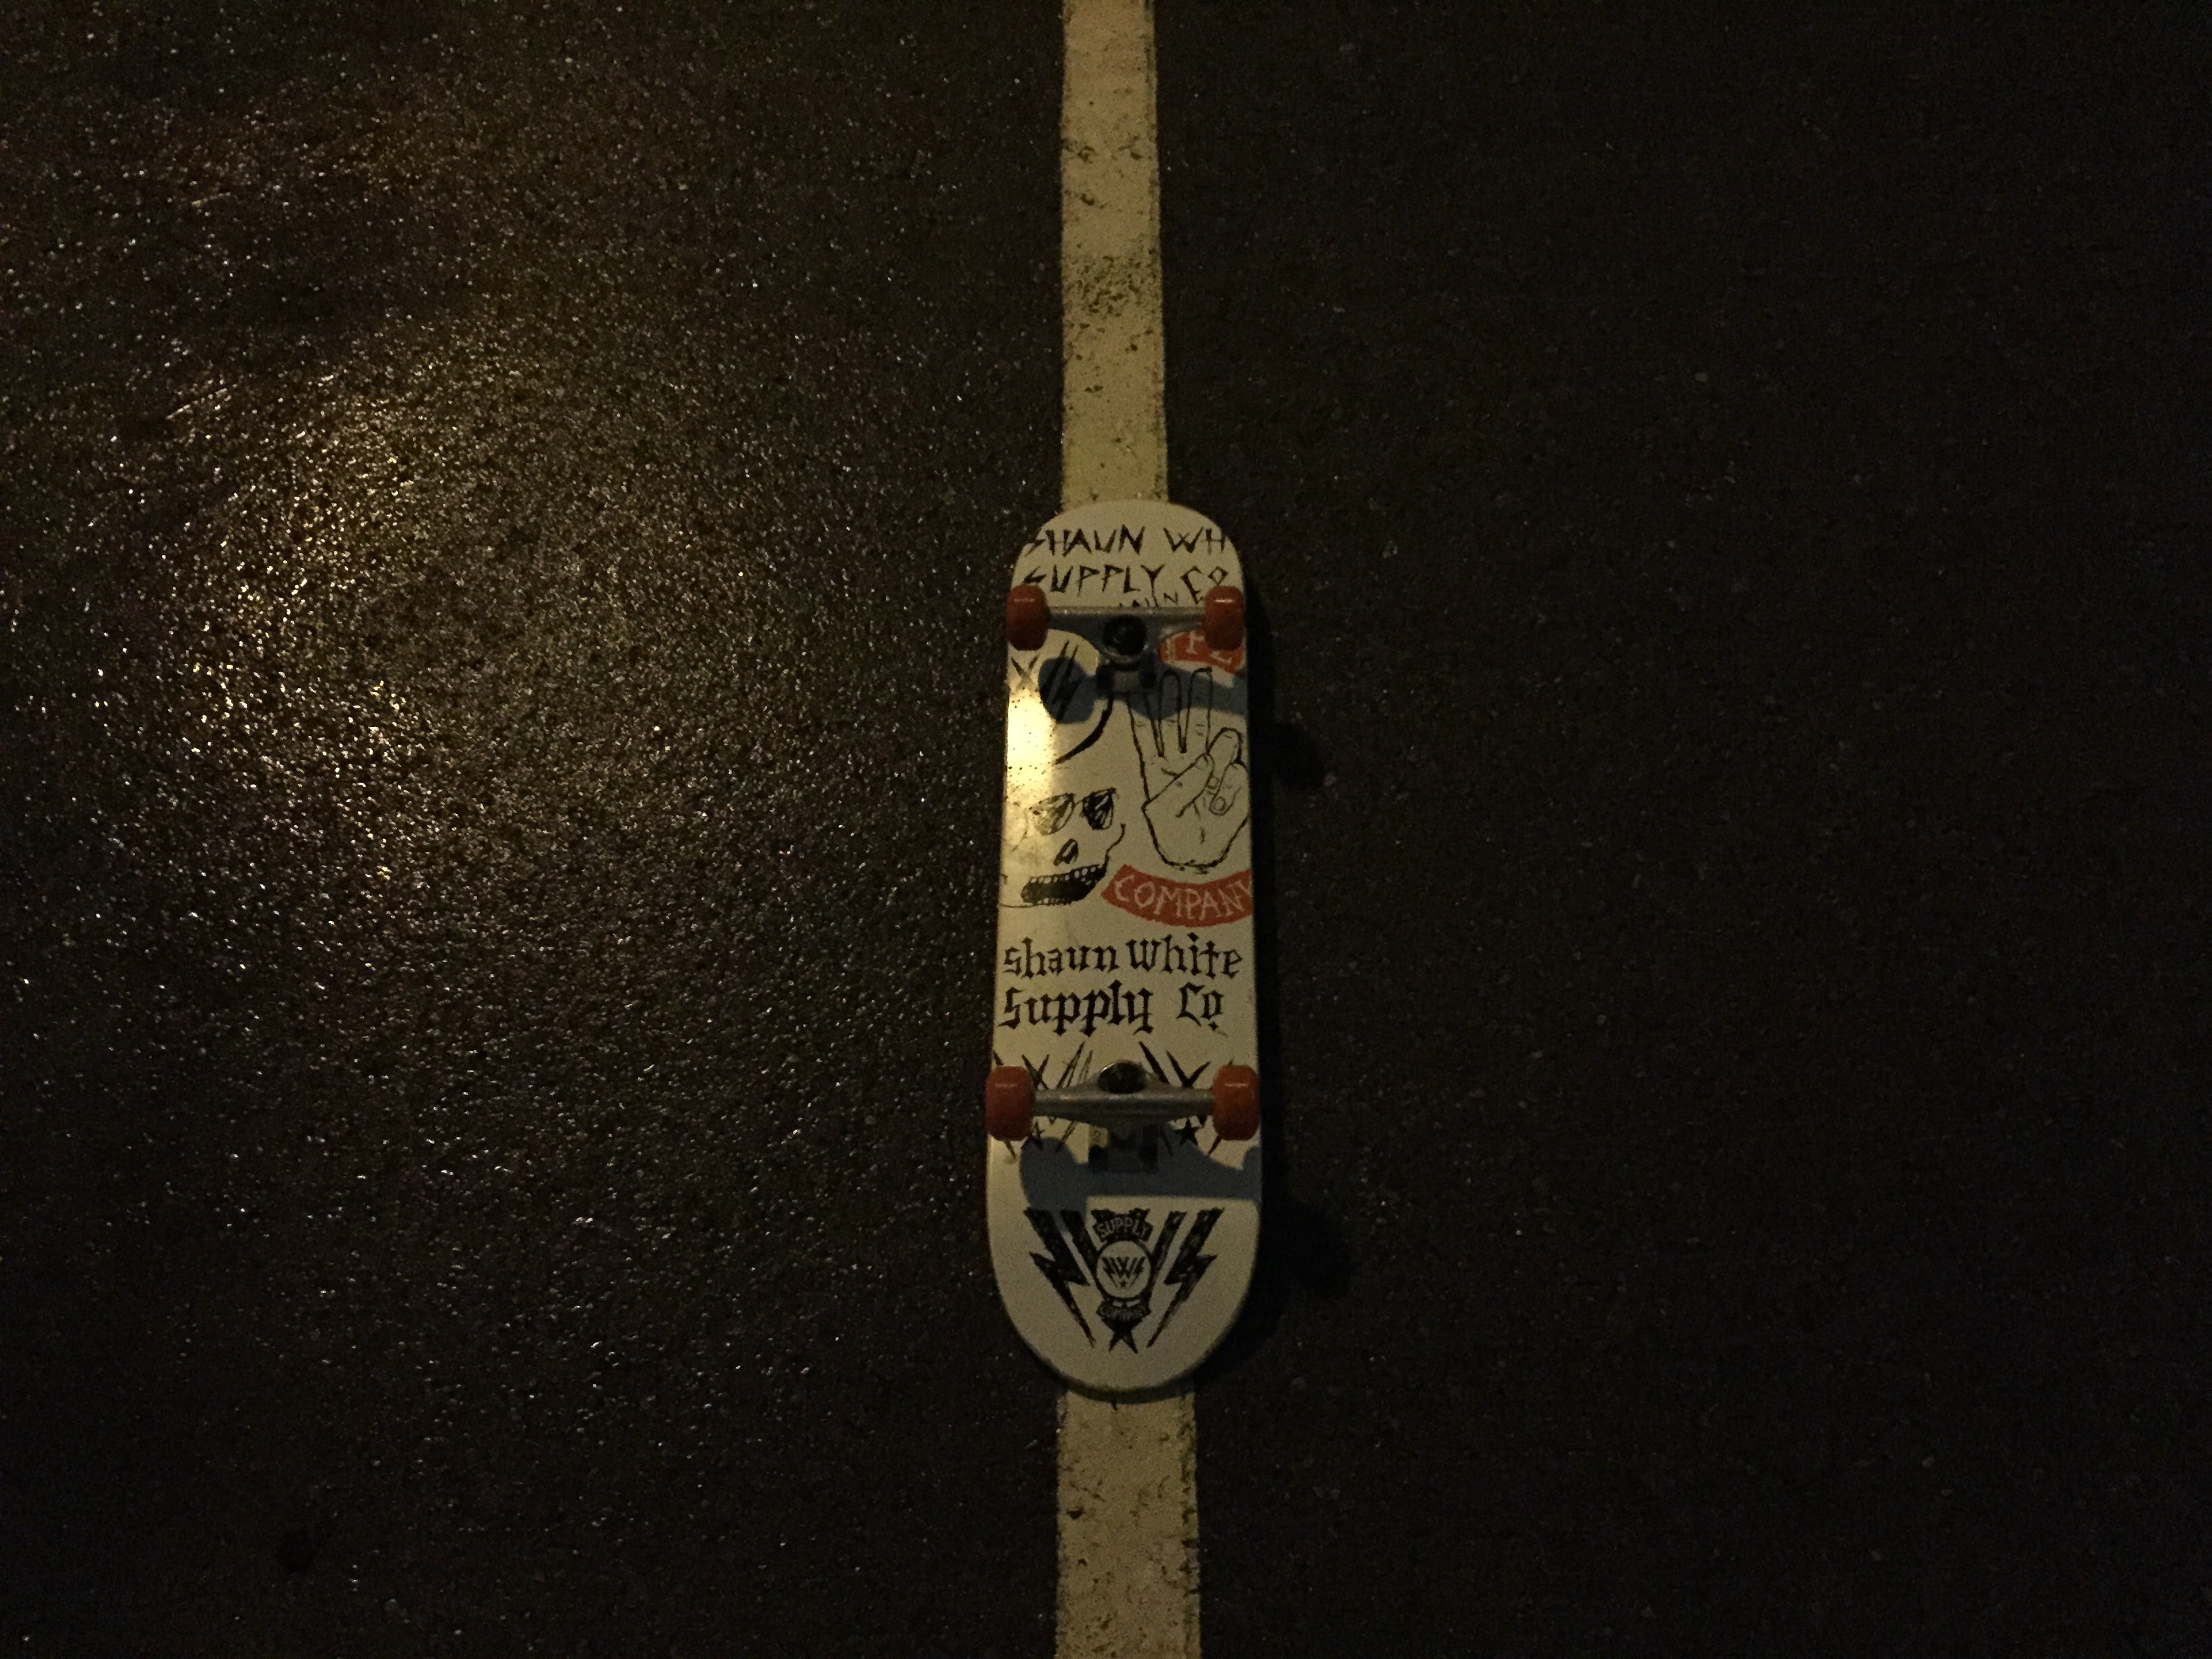
drink, darkness, liqueur, distilled beverage